The Clean Network

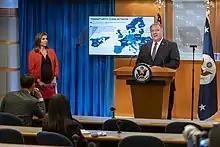
Secretary of State Michael R. Pompeo, with Spokesperson Morgan Ortagus, describe the role of NATO in maintaining the Clean Network.

On September 30, 2020, NATO Deputy Secretary General Mircea Geoana noted that 25 NATO countries have committed to being "Clean Countries". He emphasized the strategic importance of having a secure 5G Clean NATO Network, which is non-fractured, because, he said, "the Alliance is only as strong as its weakest link." He also praised the U.S.-EU joint statement on the synergies between the Clean Network and the EU 5G Clean Toolbox.